Victoria Francés

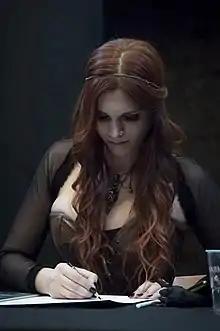
Victoria Francés – Expocómic Madrid 2012

Victoria Francés was born in Valencia, Spain on October 25, 1982. She spent part of her childhood in Galicia before returning to her hometown to earn her degree from the San Carlos School of Fine Arts, at the Polytechnic University of Valencia.